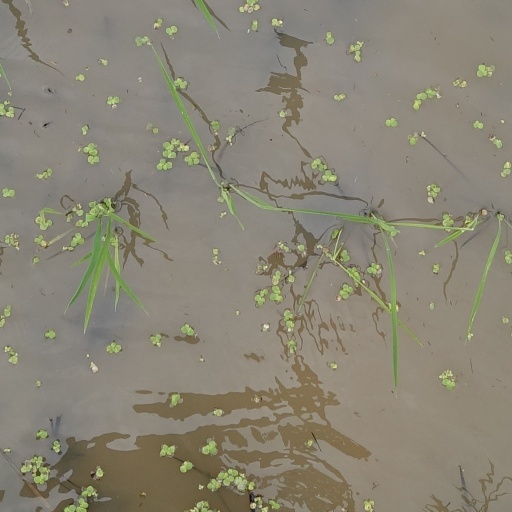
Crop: rice